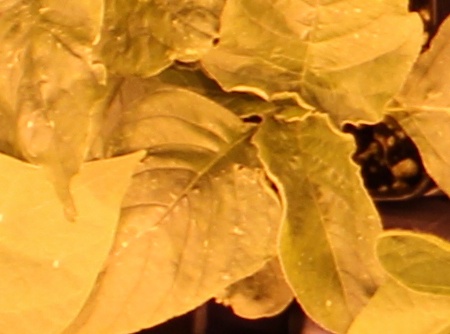
Label: Redroot Pigweed